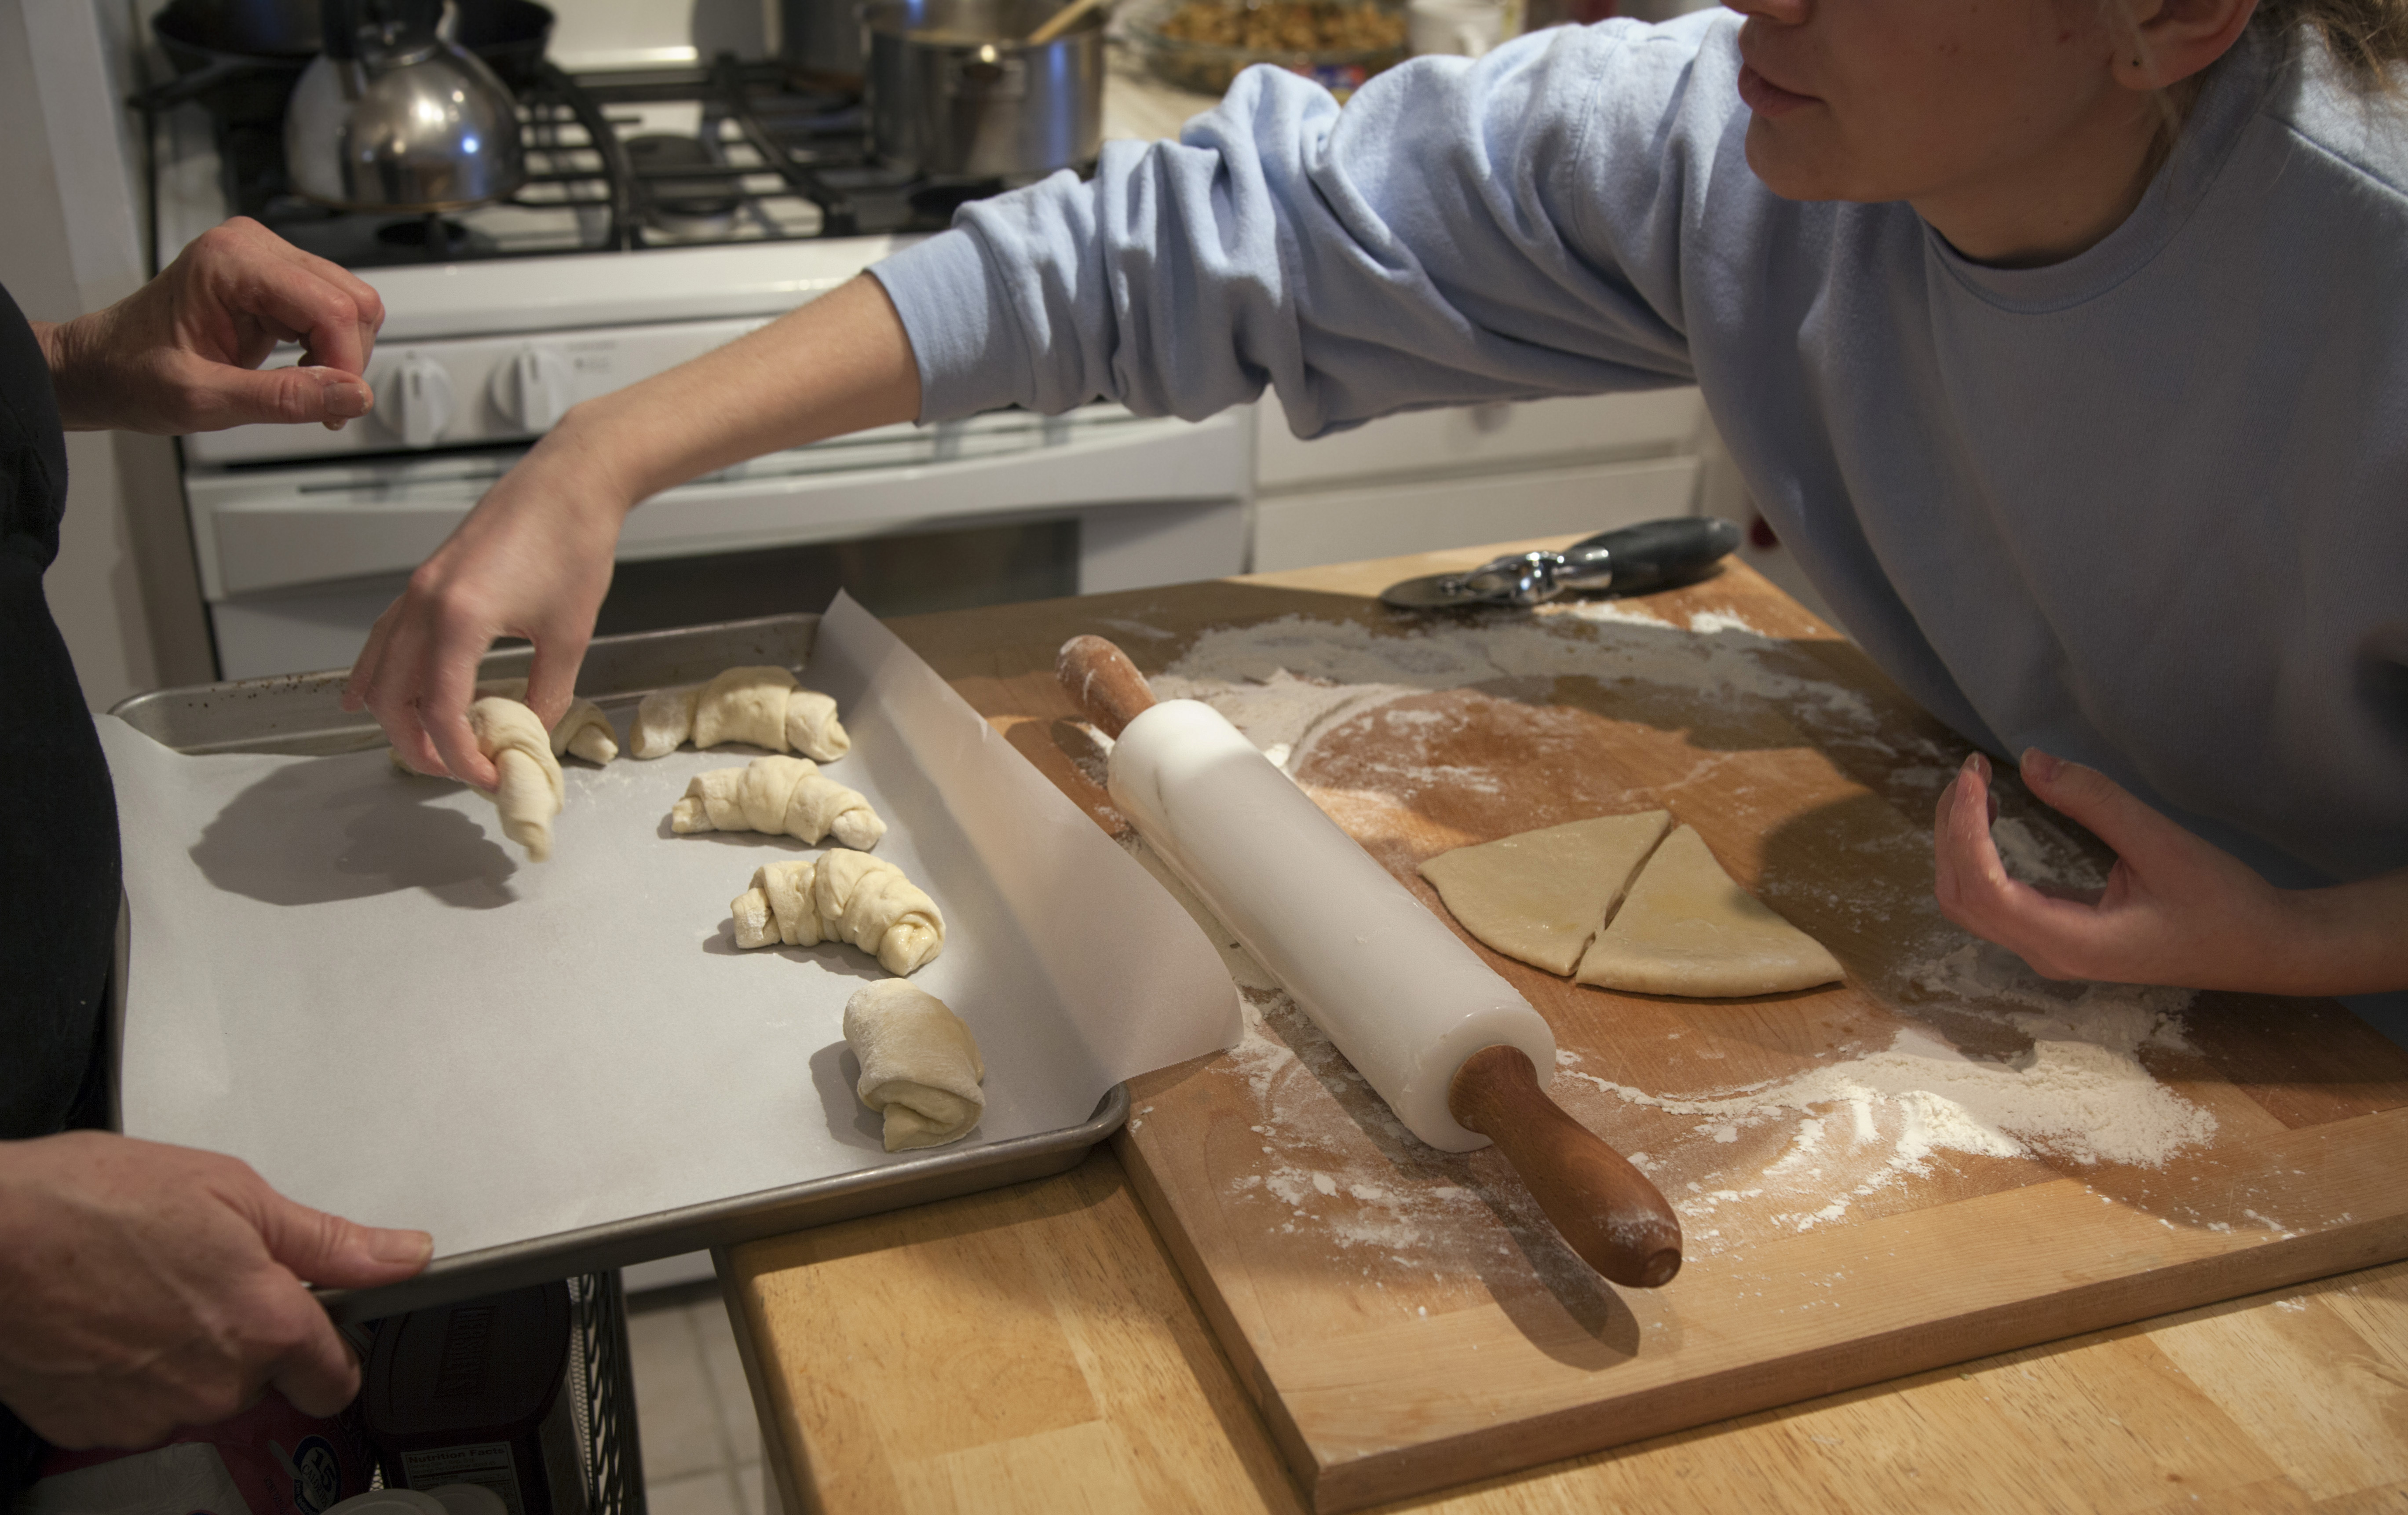
home, food, cooking, kitchen, baking, cuisine, bread, design, women, hands, rolls, carving, mains, cuisson, flour, domicile, rollingpin, crescentrolls, sheetpan, ptecroissants, sense, culinary art